History of the United States Congress

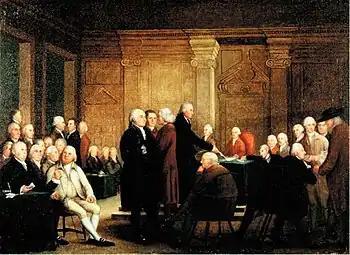
"Congress Voting Independence", by Robert Edge Pine, depicts the Second Continental Congress voting in 1776.

Although one can trace the history of the Congress of the United States to the First Continental Congress, which met in the autumn of 1774, the true antecedent of the United States Congress was convened on May 10, 1775, with twelve colonies in attendance. A year later, on July 4, 1776, the Continental Congress declared the thirteen colonies free and independent states, referring to them as the "United States of America". The Second Continental Congress was the national government until March 1, 1781, supervised the war and diplomacy, and adopted the Articles of Confederation before the States ratified it in 1781. One common term for patriot was "Congress Man"—a supporter of Congress against the King. The Congress of the Confederation governed the United States for eight years (March 1, 1781, to March 4, 1789). There was no chief executive or president before 1789, so Congress governed the United States.